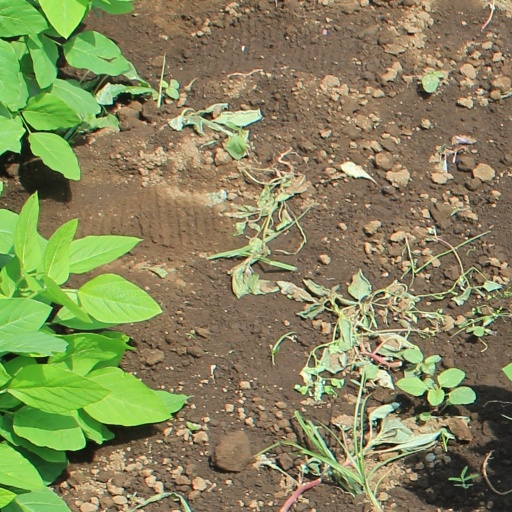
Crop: soybean